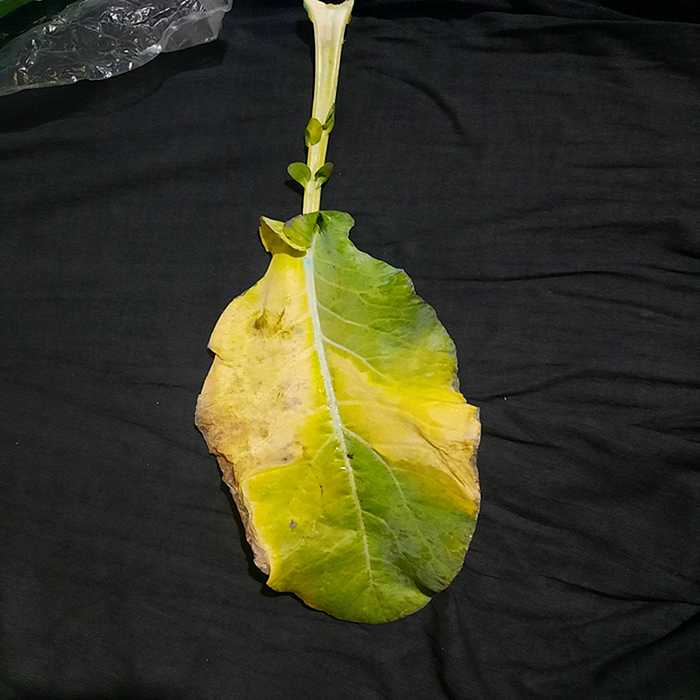
Plant: Cauliflower
Label: Black Rot